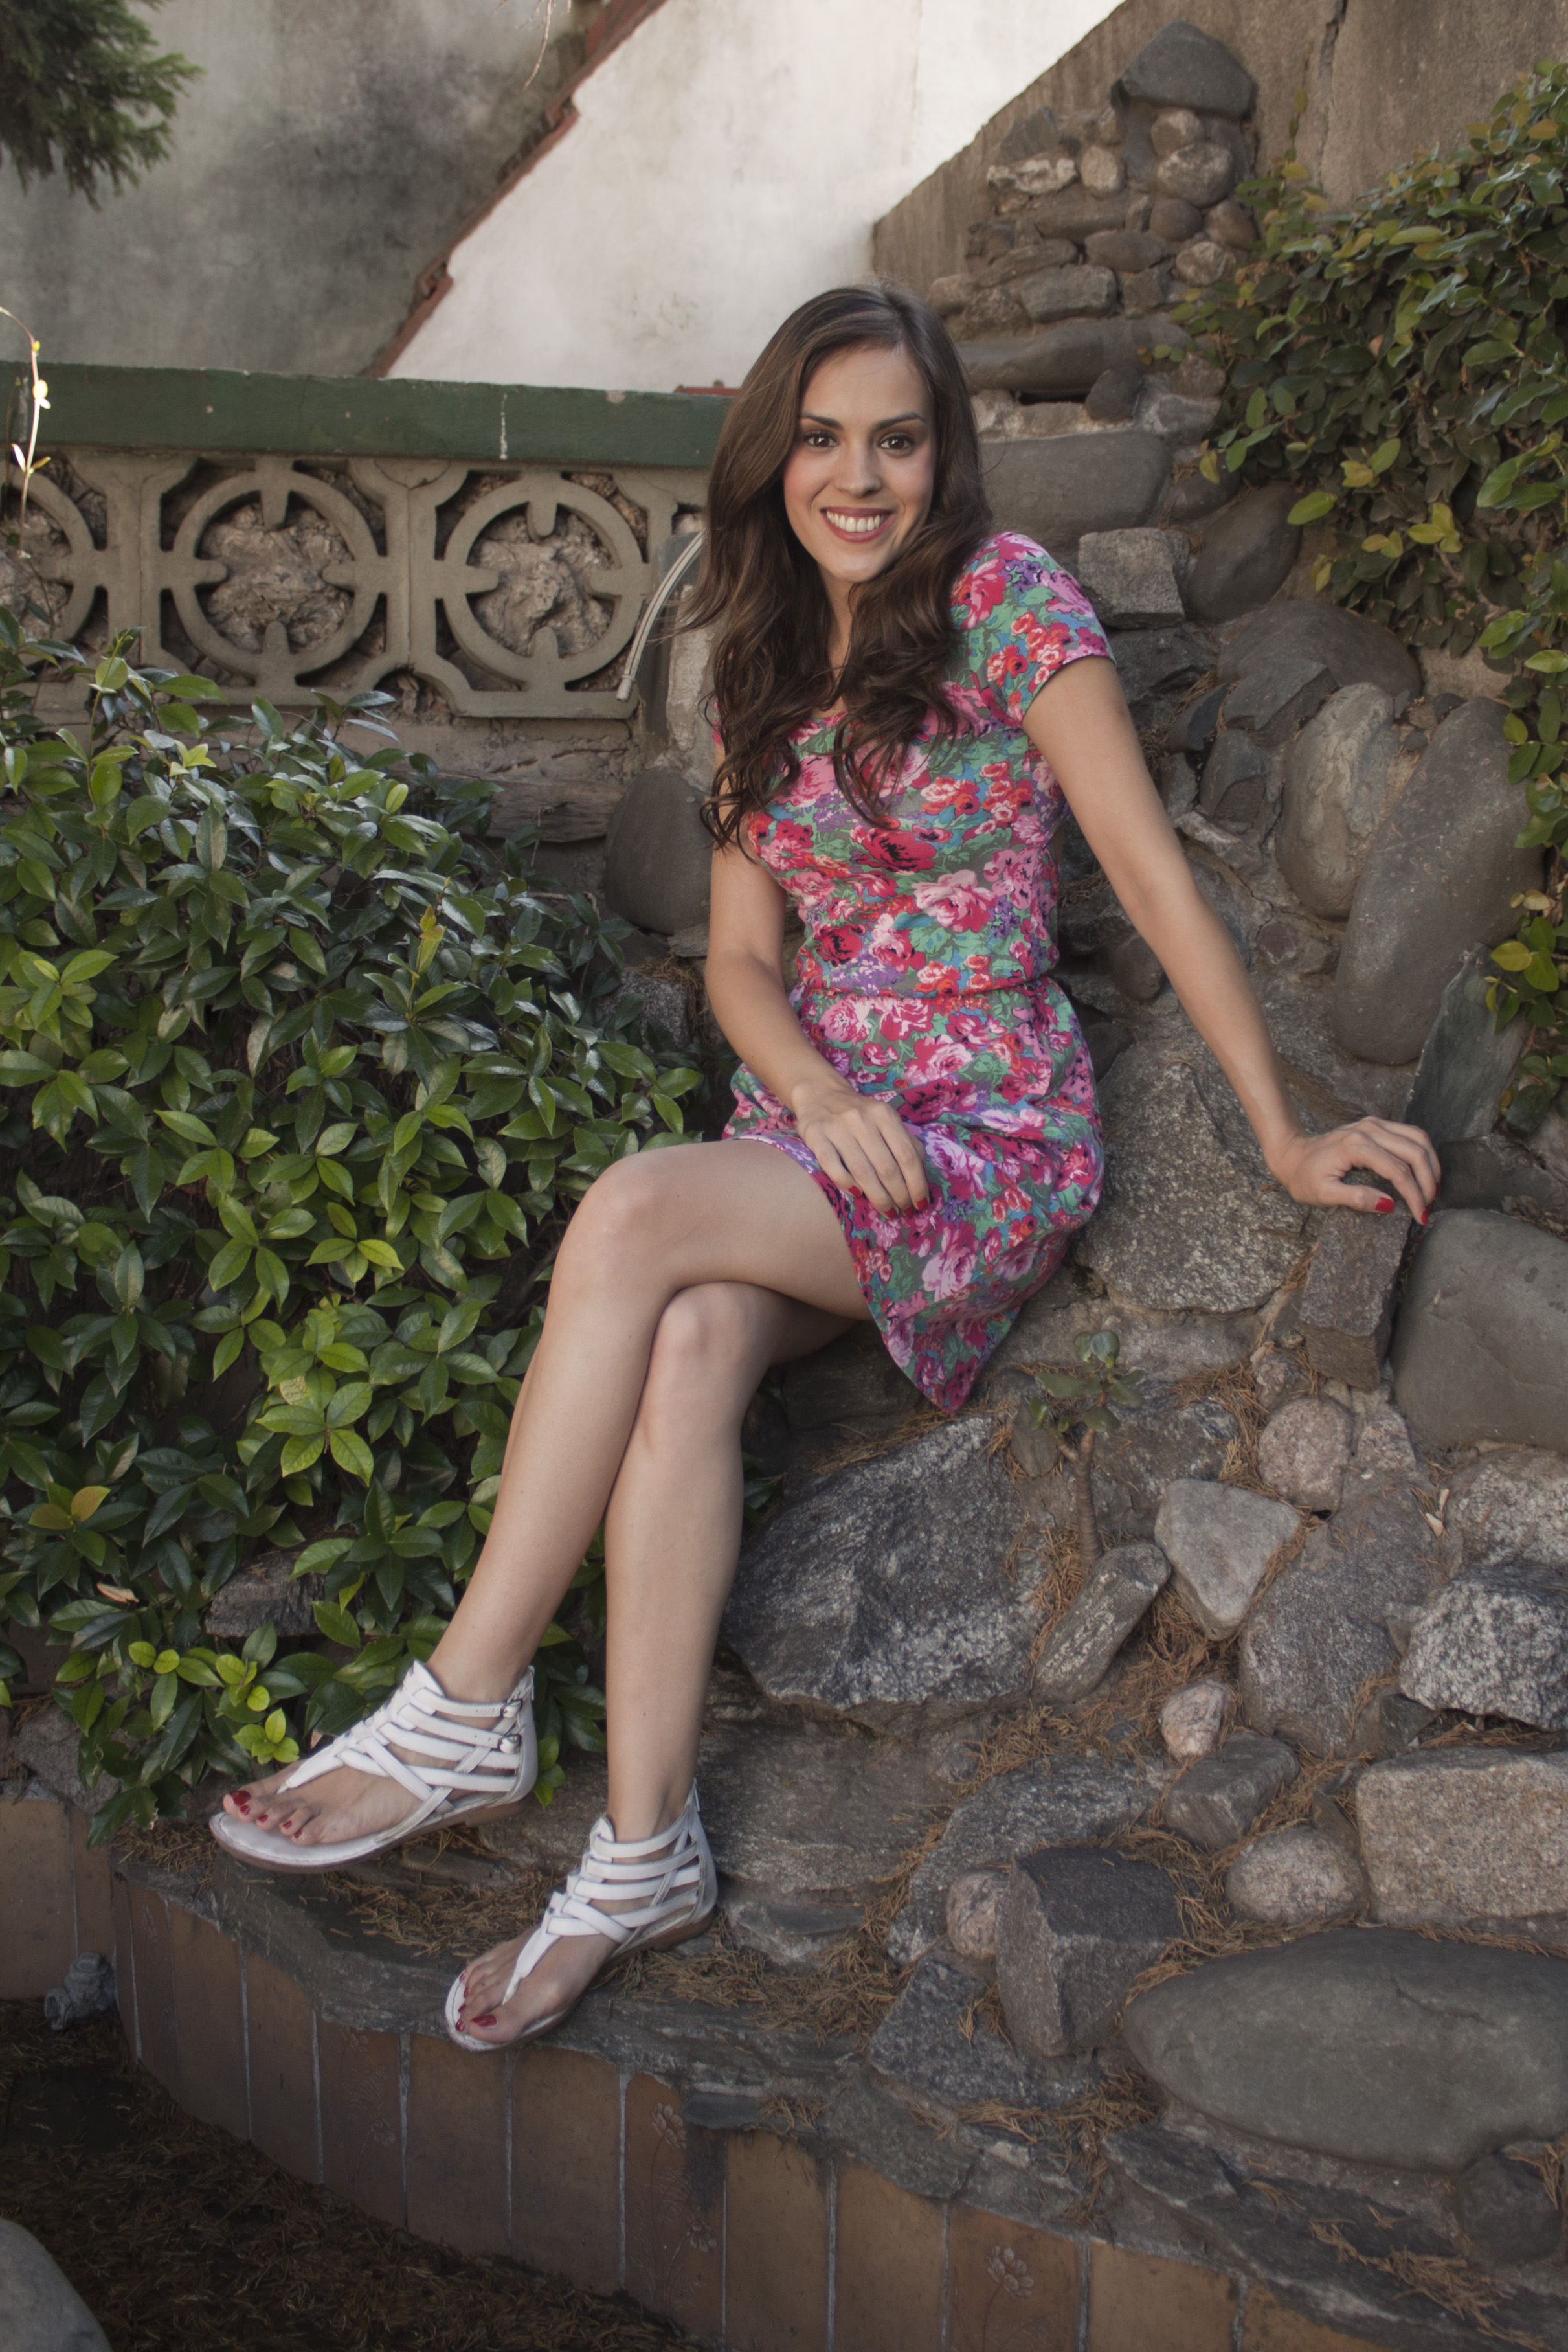
book, person, girl, woman, photography, leg, model, spring, sitting, fashion, clothing, lady, season, human body, dress, thigh, photograph, beauty, portaits, image, db, abdomen, photo shoot, human positions, art model